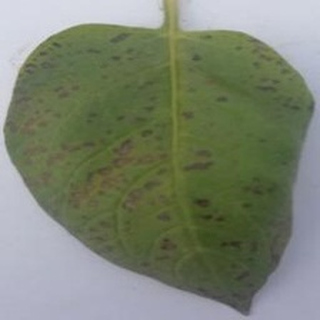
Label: potato_early_blight